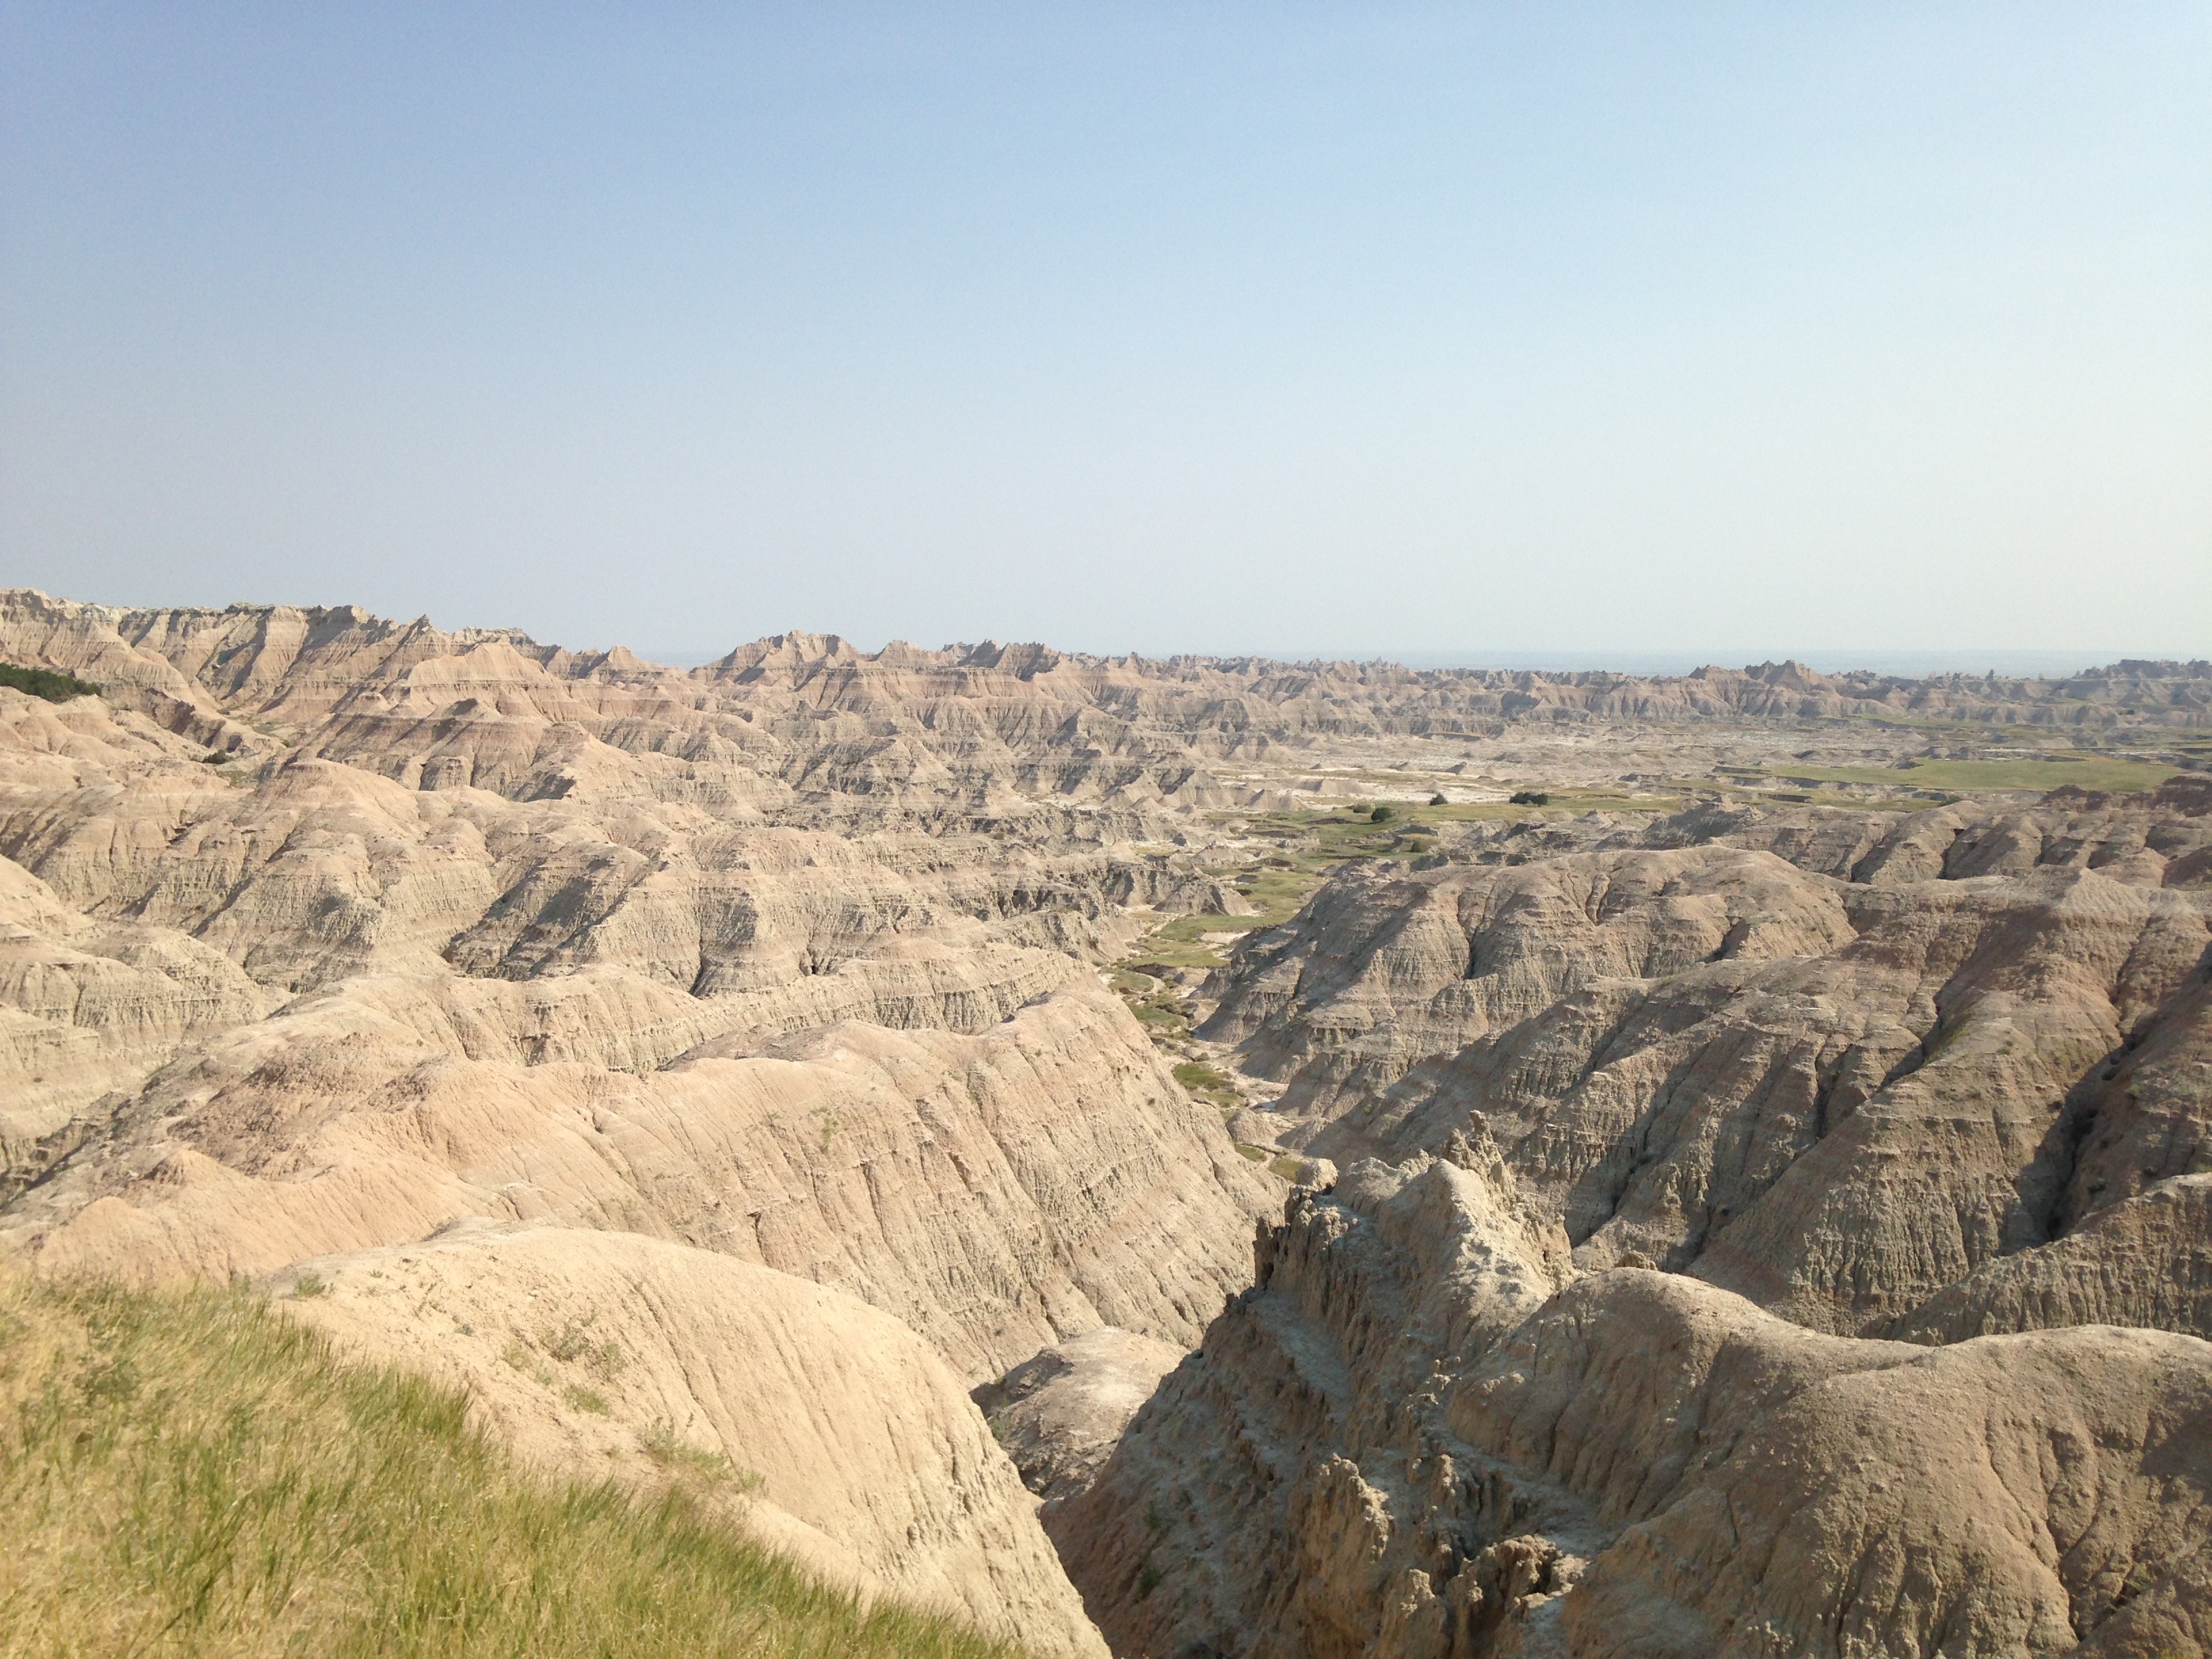
landscape, rock, valley, formation, cliff, soil, canyon, terrain, geology, badlands, plateau, ecosystem, wadi, landform, ancient history, natural environment, geographical feature